Dante Stipica

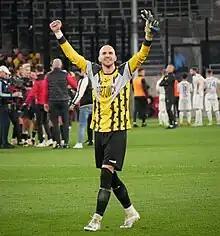
Stipica in 2023 with Pogoń Szczecin

Dante Stipica (born 30 May 1991) is a Croatian professional footballer who plays as a goalkeeper for III liga club Pogoń Szczecin II. Besides Poland, he has played in Croatia and Bulgaria.